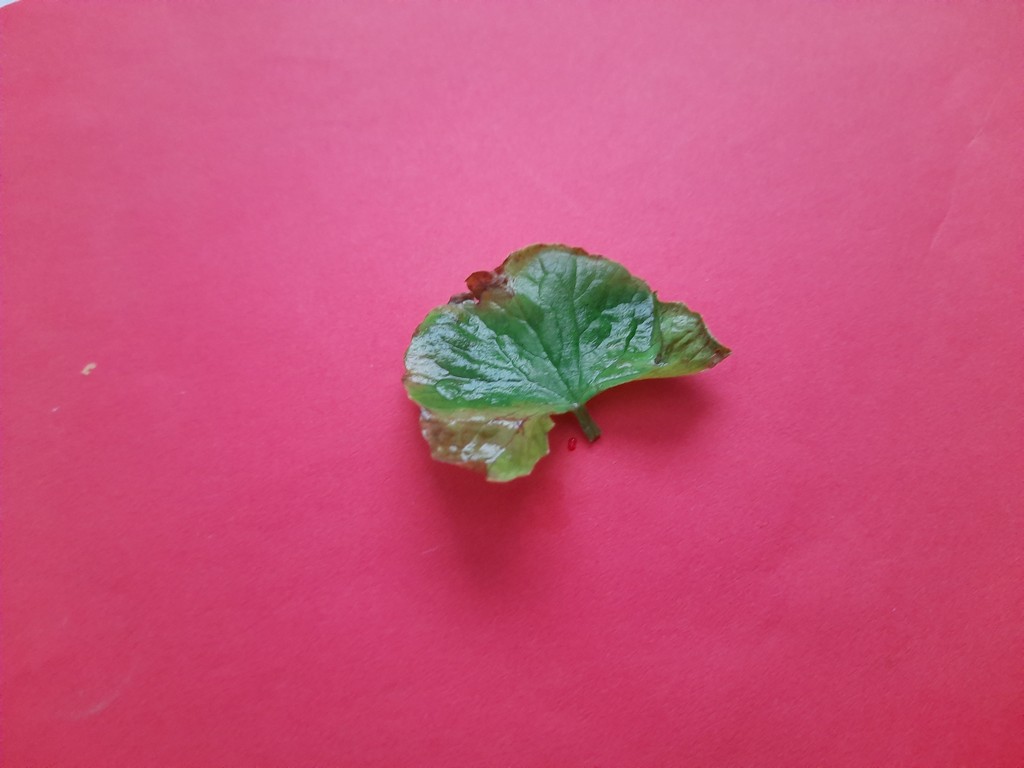
Label: Unhealthy